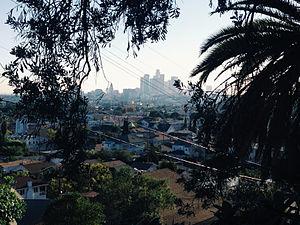
Lincoln Heights est un quartier de la ville de Los Angeles en Californie.